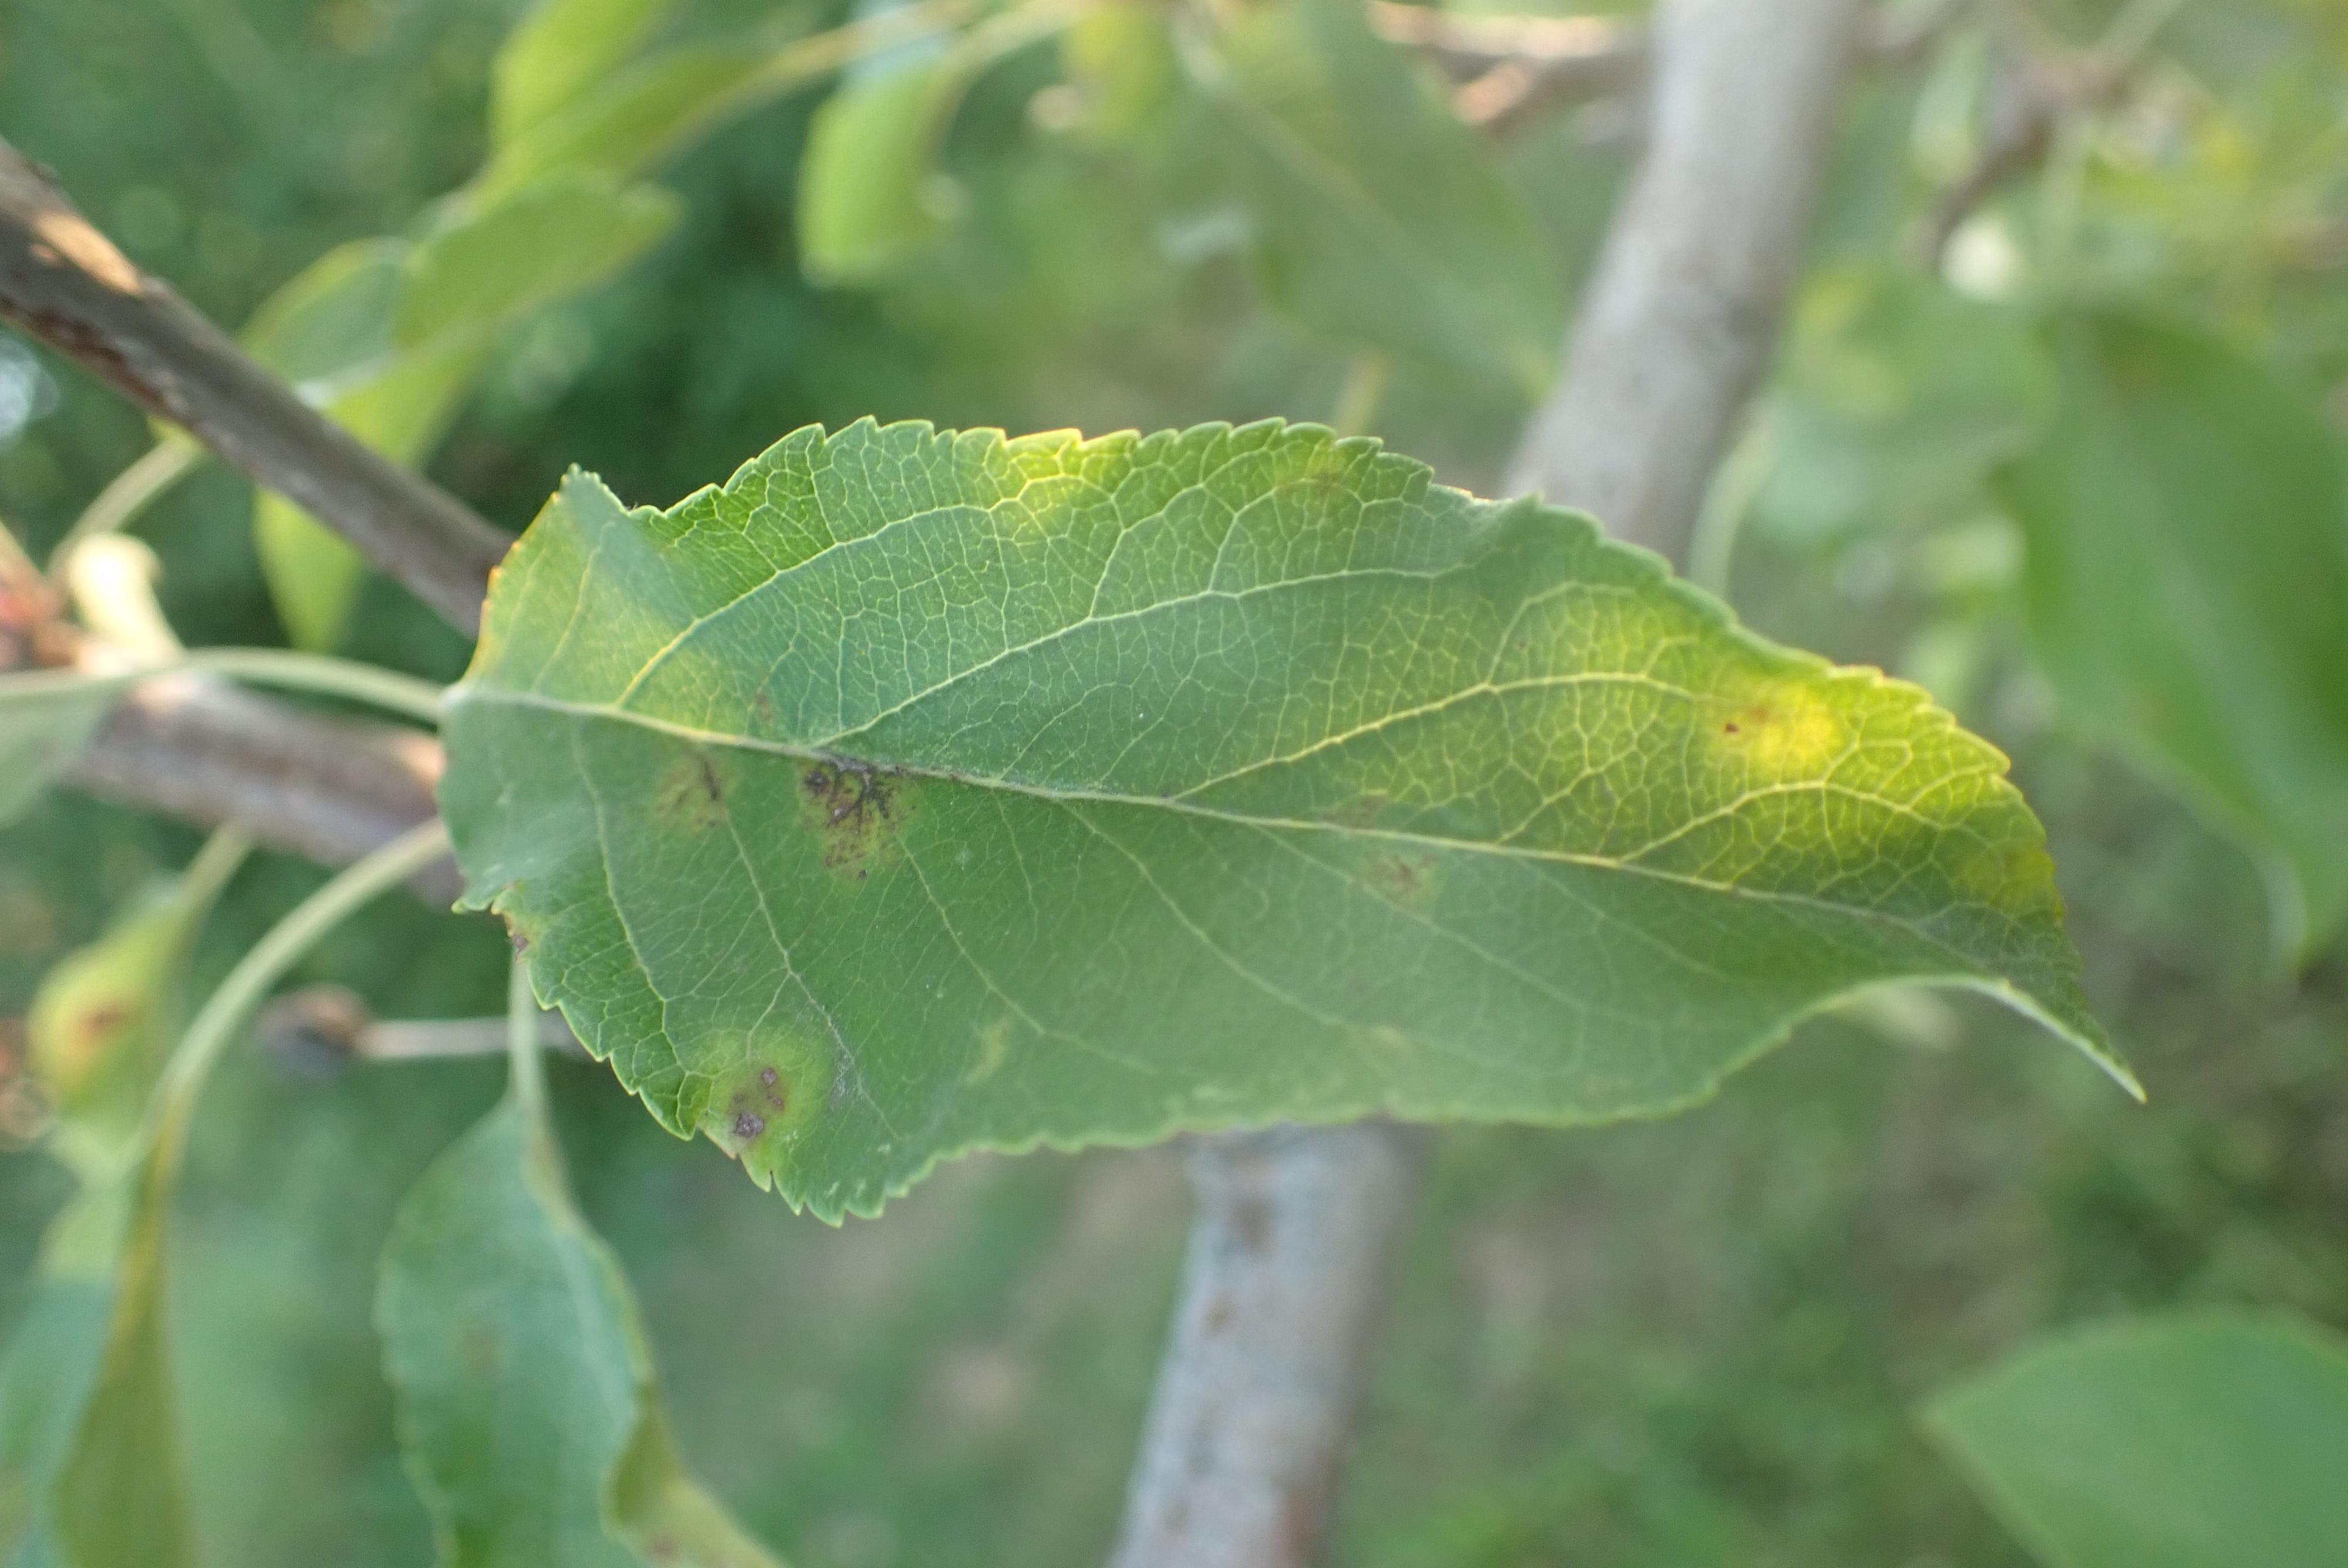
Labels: scab